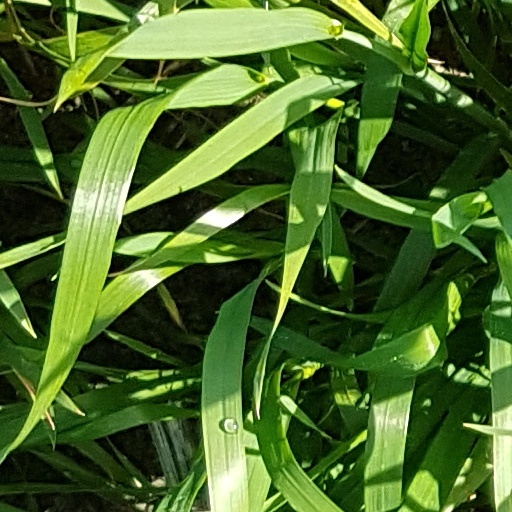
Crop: wheat